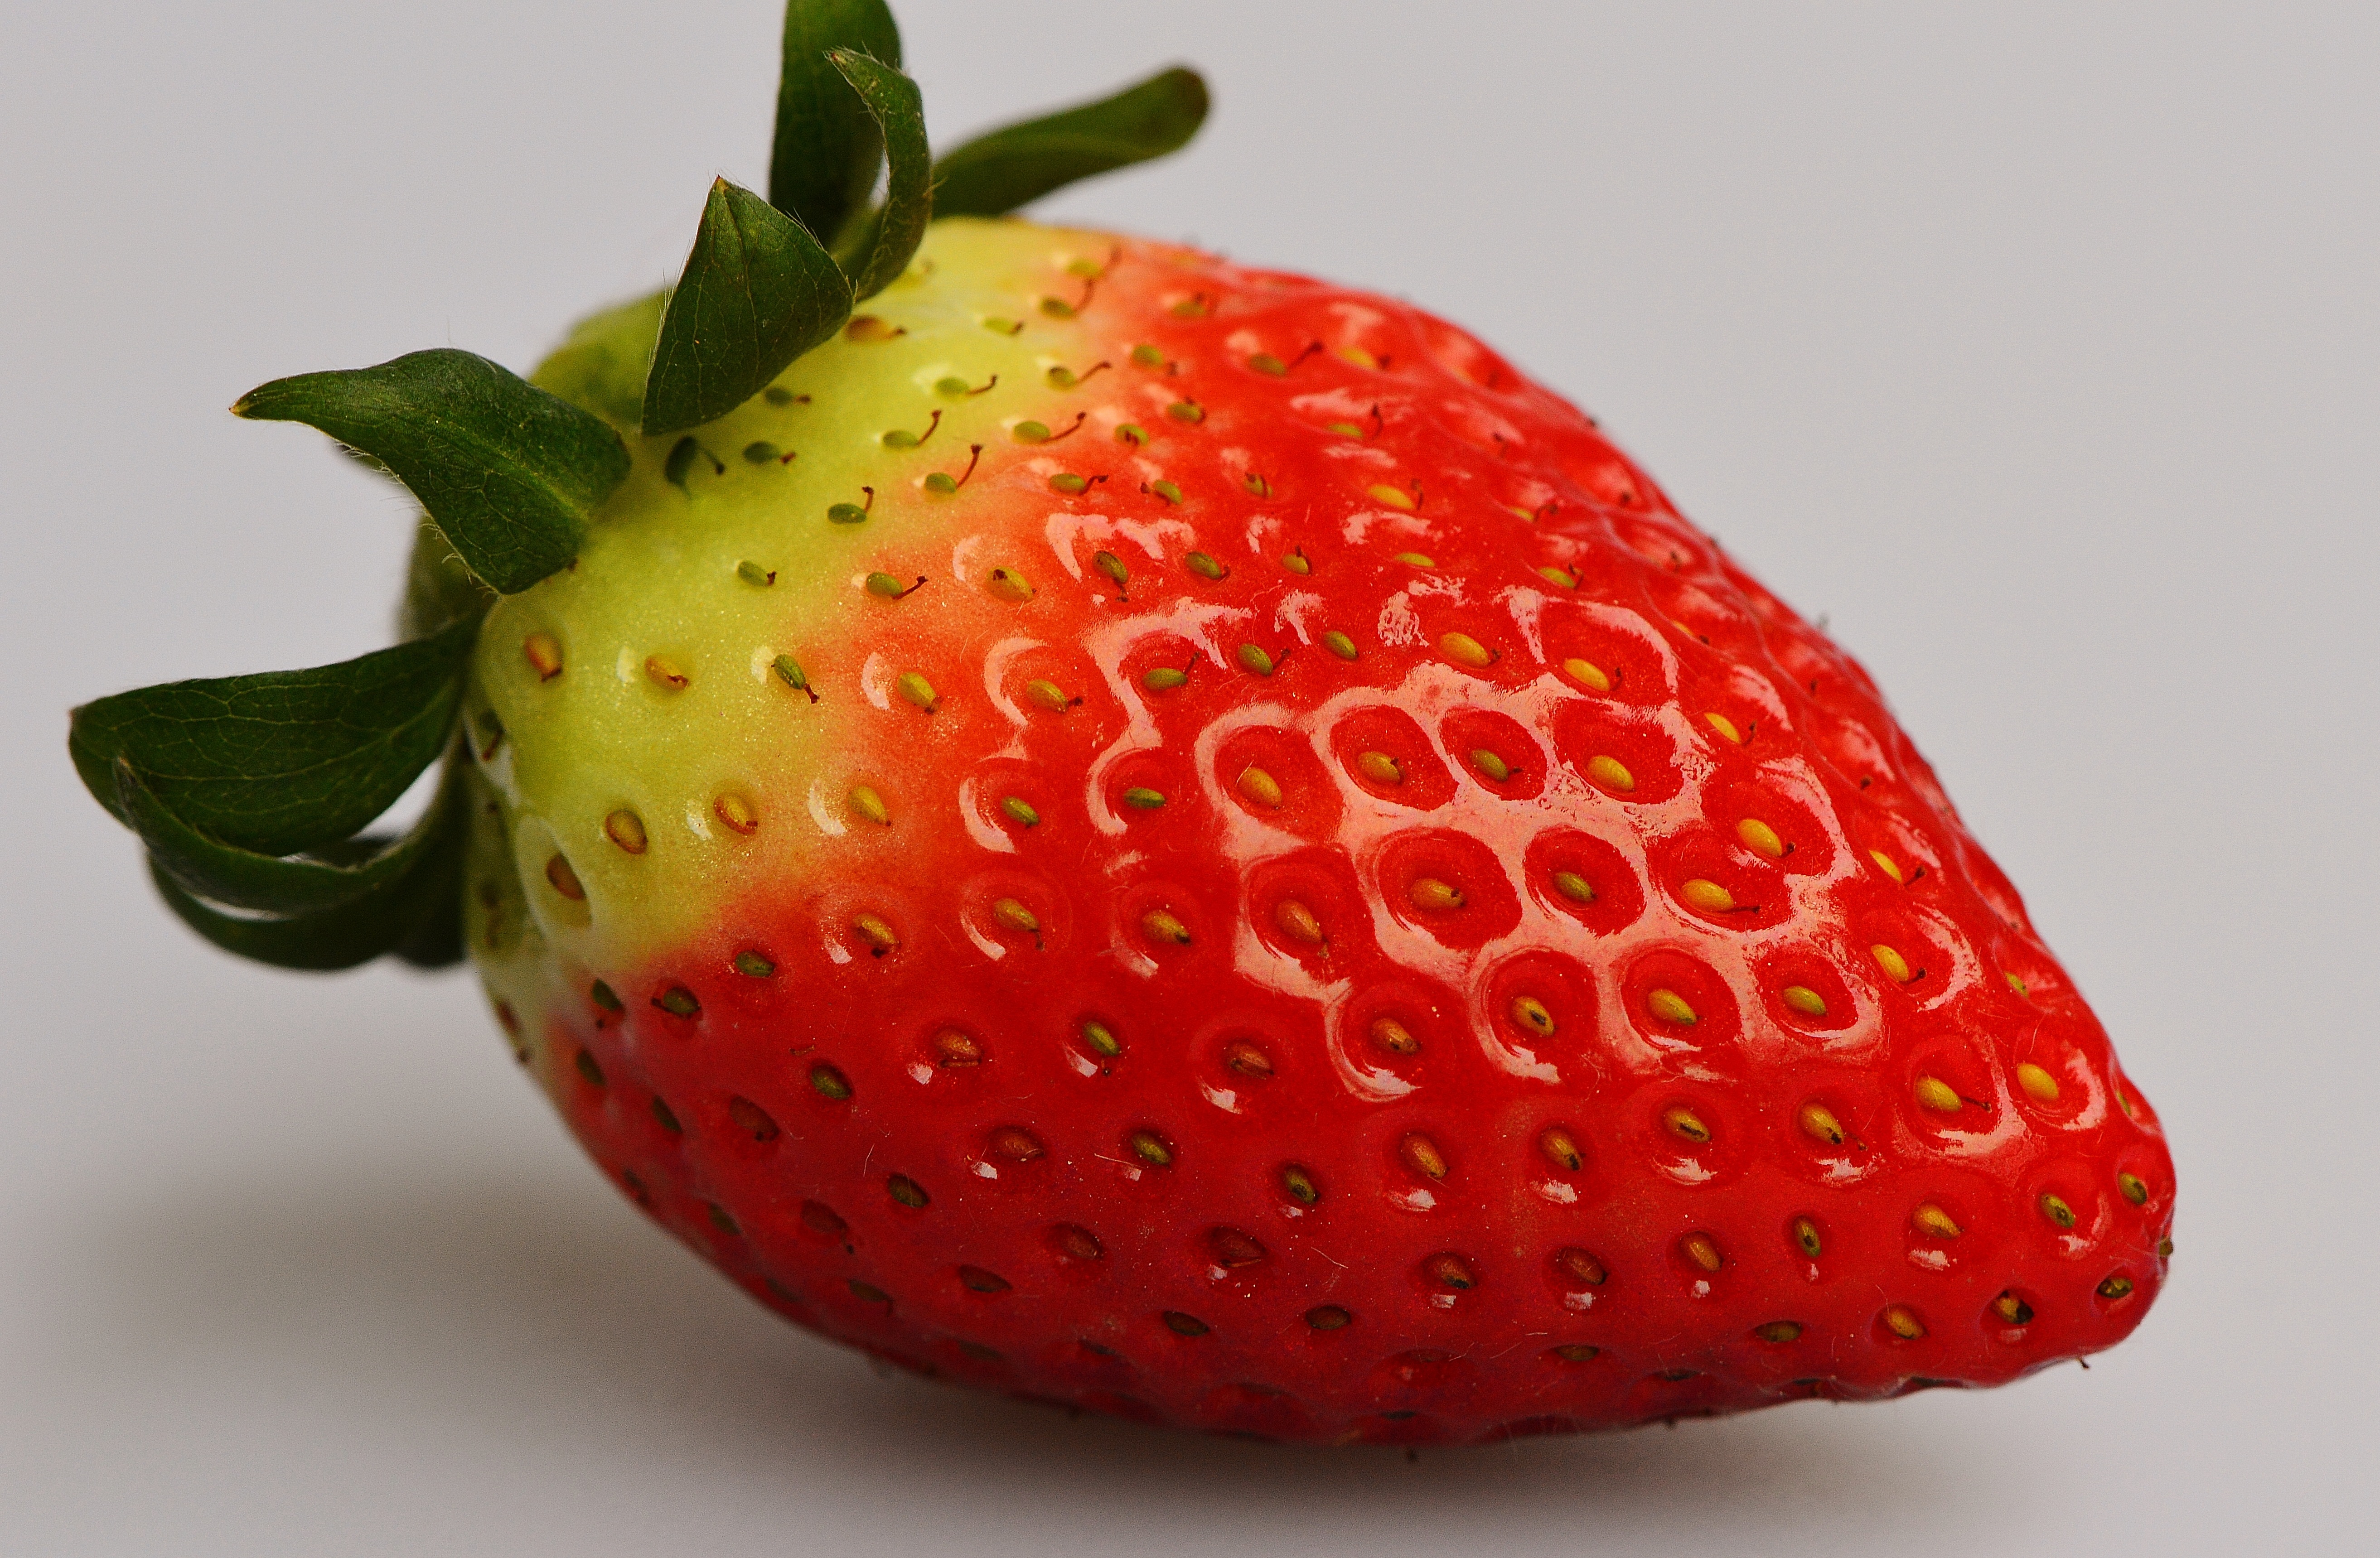
plant, fruit, sweet, food, red, produce, close, eat, delicious, strawberry, fruits, strawberries